NASCAR Driver Development Program

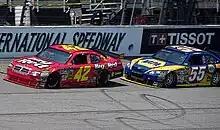
Juan Pablo Montoya's Ganassi Dodge in 2008.

Former IndyCar Series racer Danica Patrick drove for Stewart-Haas Racing in their No. 10 Chevrolet SS, from 2012 - 2017, joined by her longtime partner Go Daddy. She is the first female Cup driver to be signed to a full season contract. A winner in IRL competition, Patrick also drove for JR Motorsports in the ARCA Racing Series and Nationwide Series before signing with Stewart-Haas in 2012, and going full-time in the Cup series for 2013. Patrick is the first woman to win the pole for the Daytona 500, and the first rookie to win the pole since Jimmie Johnson in 2002. Patrick also ran the fastest pole speed for the 500 in 23 years, timing in at 45.817 seconds.